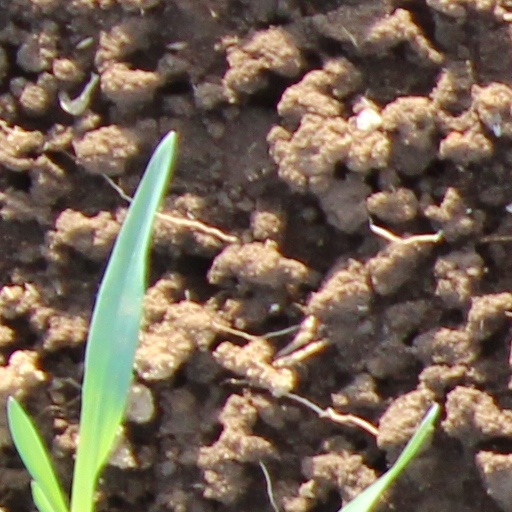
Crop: wheat